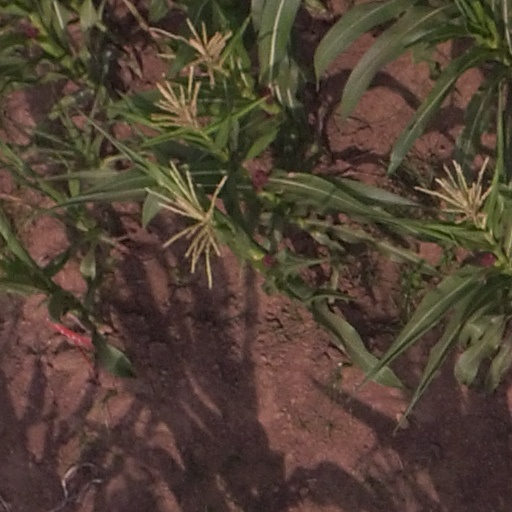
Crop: maize; corn